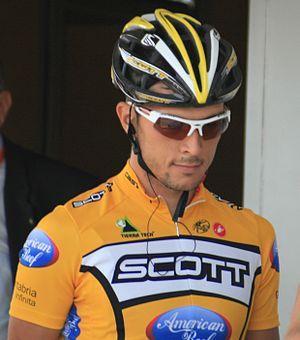
Rubens Bertogliati, à l'Eneco Tour 2008, à Ardooie
Rubens Bertogliati est un ancien coureur cycliste suisse, professionnel de 2000 à 2012. C'est un spécialiste du contre-la-montre qui a remporté sa plus grande victoire en 2002 sur le Tour de France.